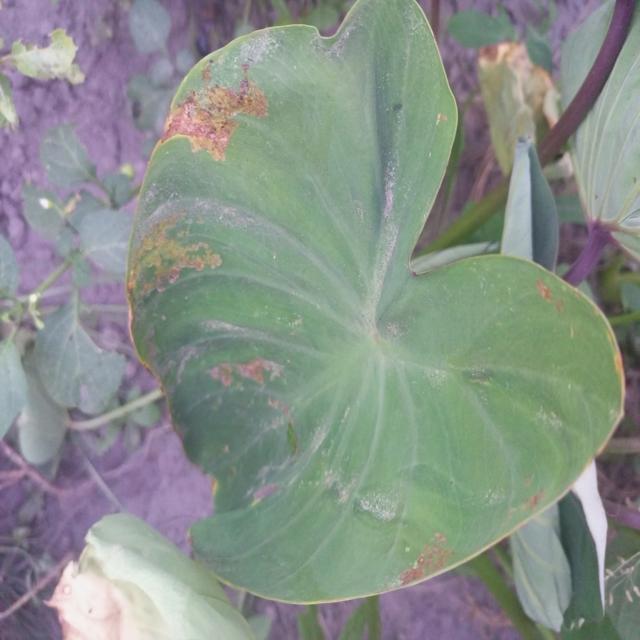
Label: Mid_Blight